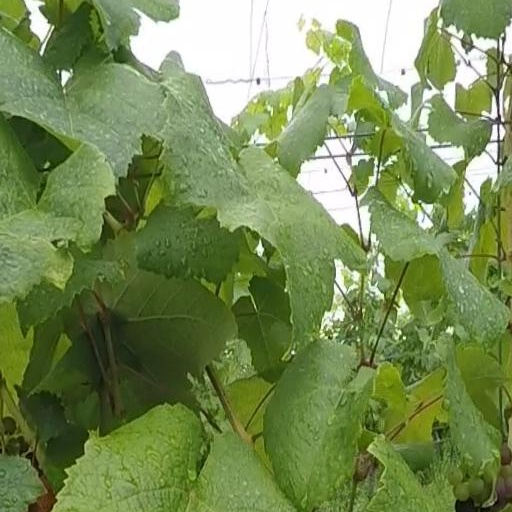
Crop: grape